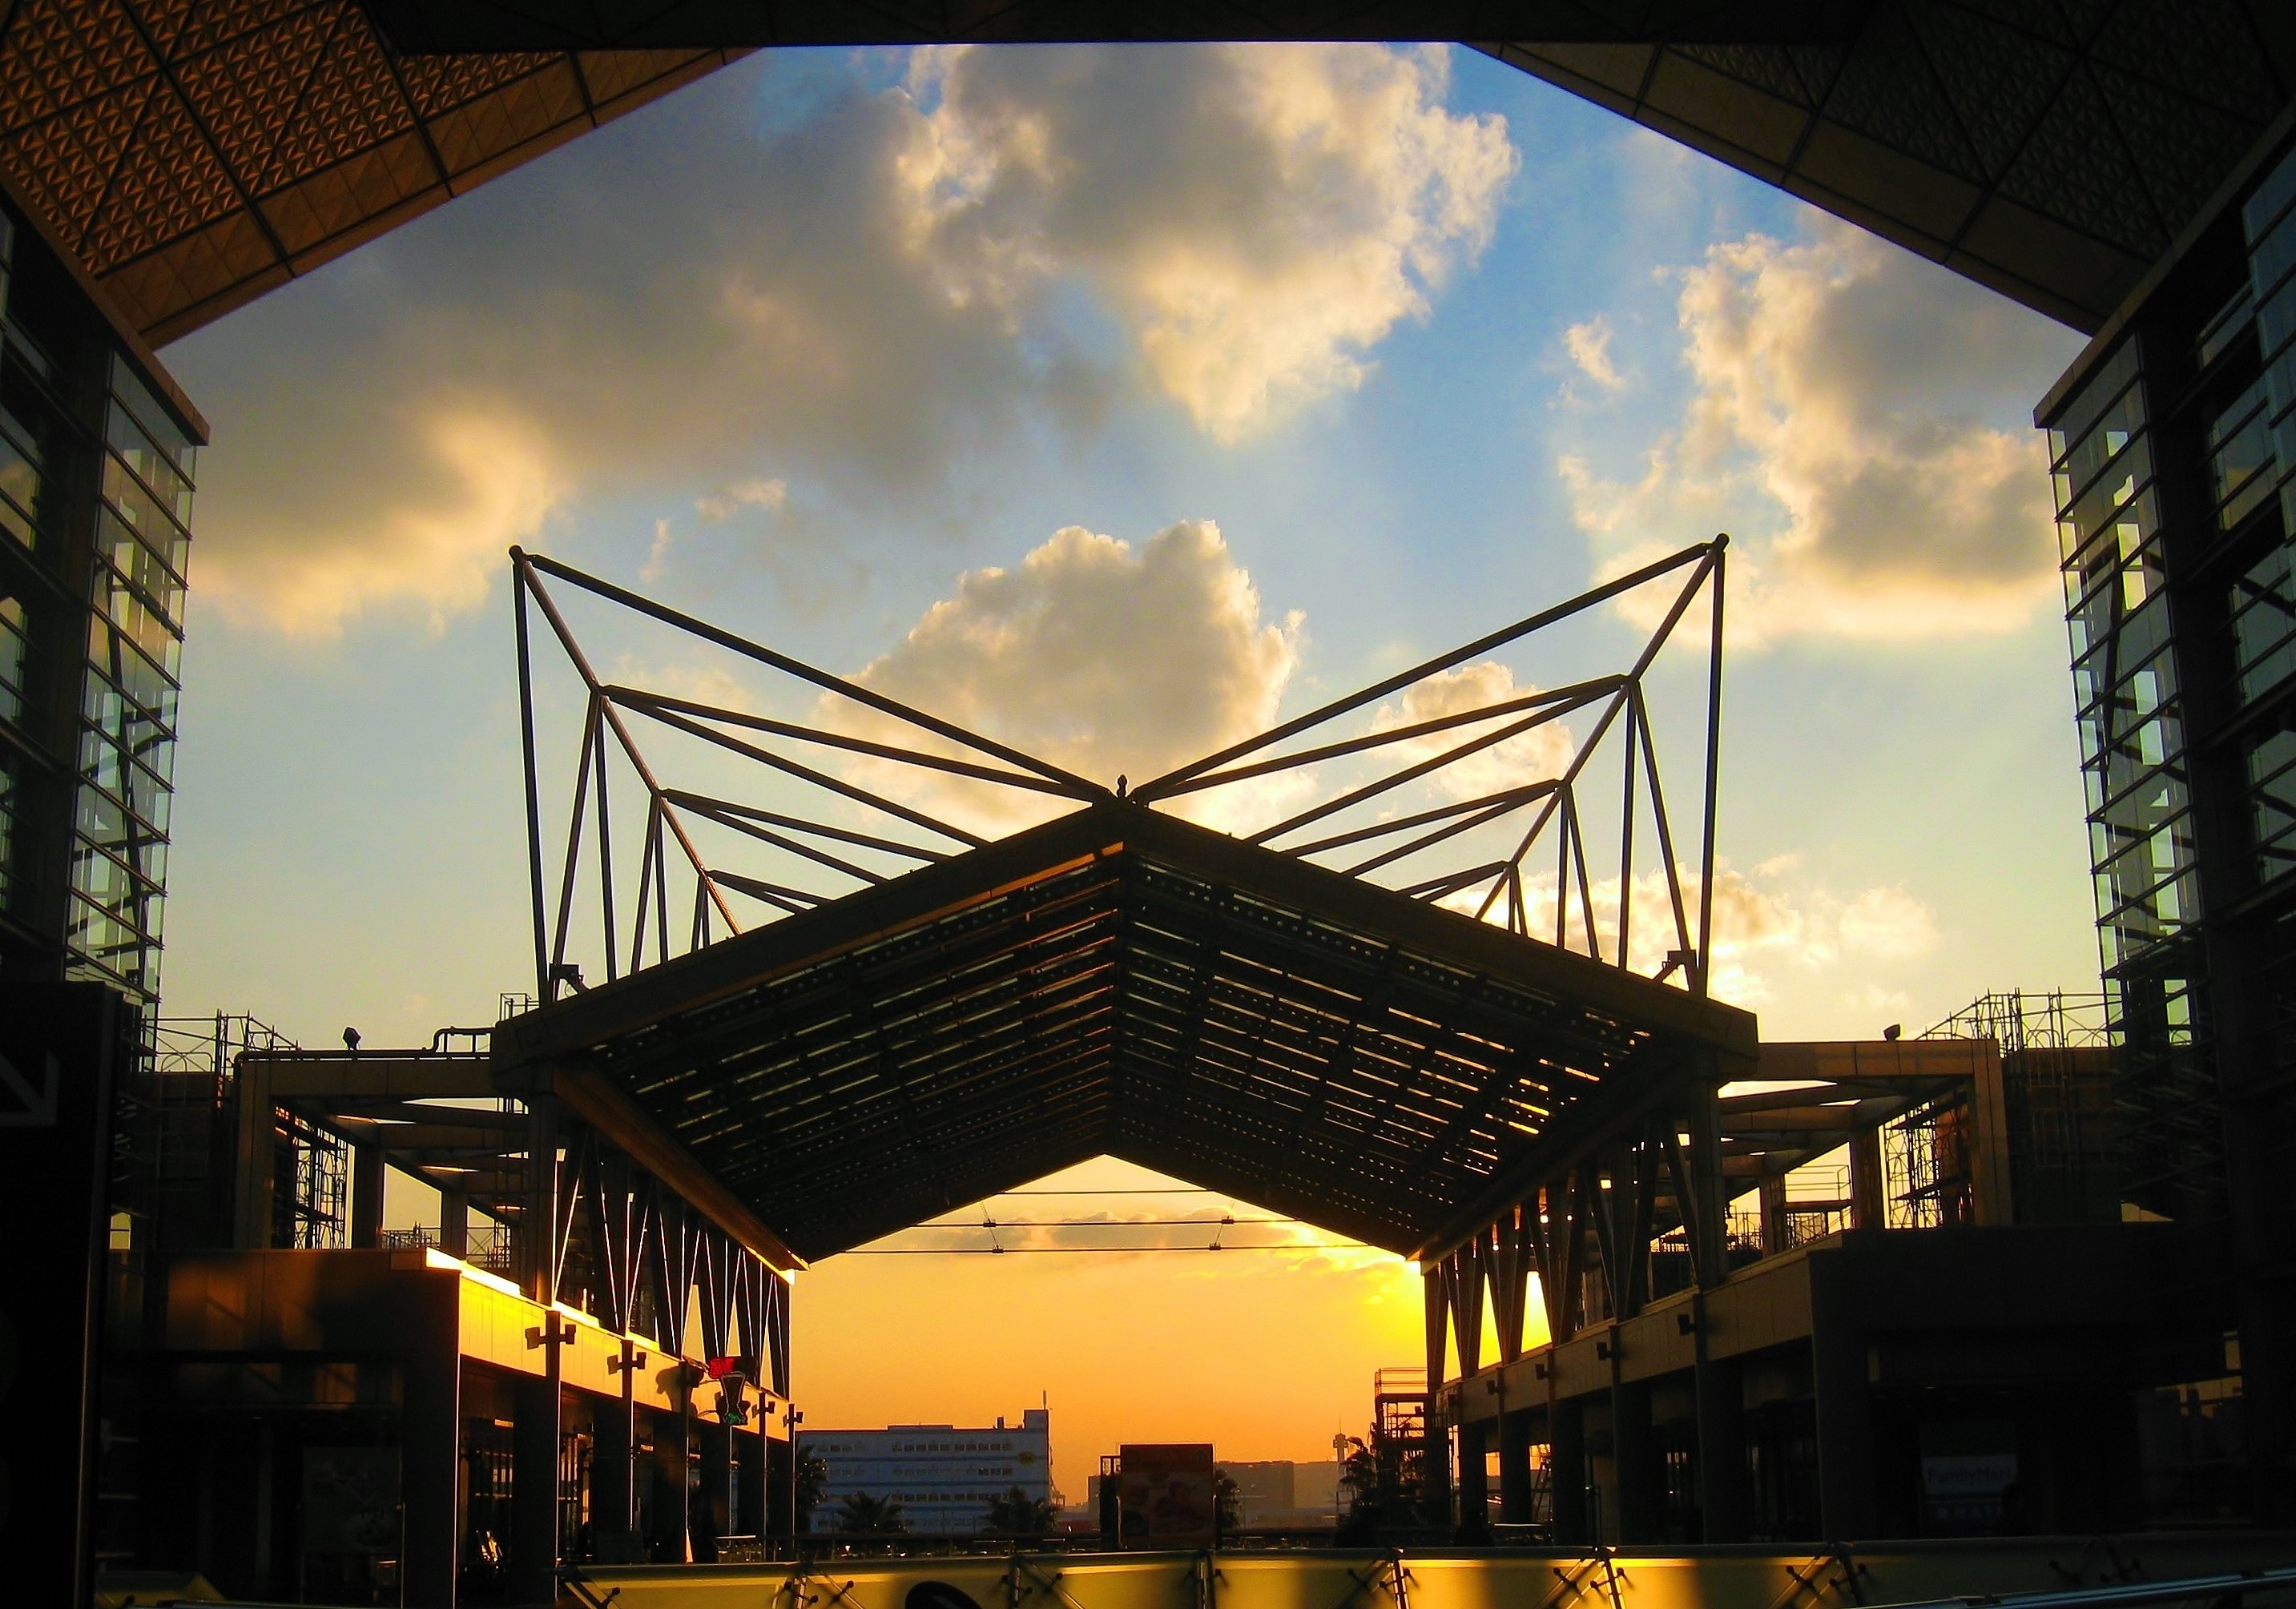
cloud, architecture, structure, sunset, bridge, night, sunlight, building, city, cityscape, dusk, evening, reflection, landmark, japan, tokyo metropolitan area, tokyo big sight japan, international exhibition center, ariake, urban area, koto